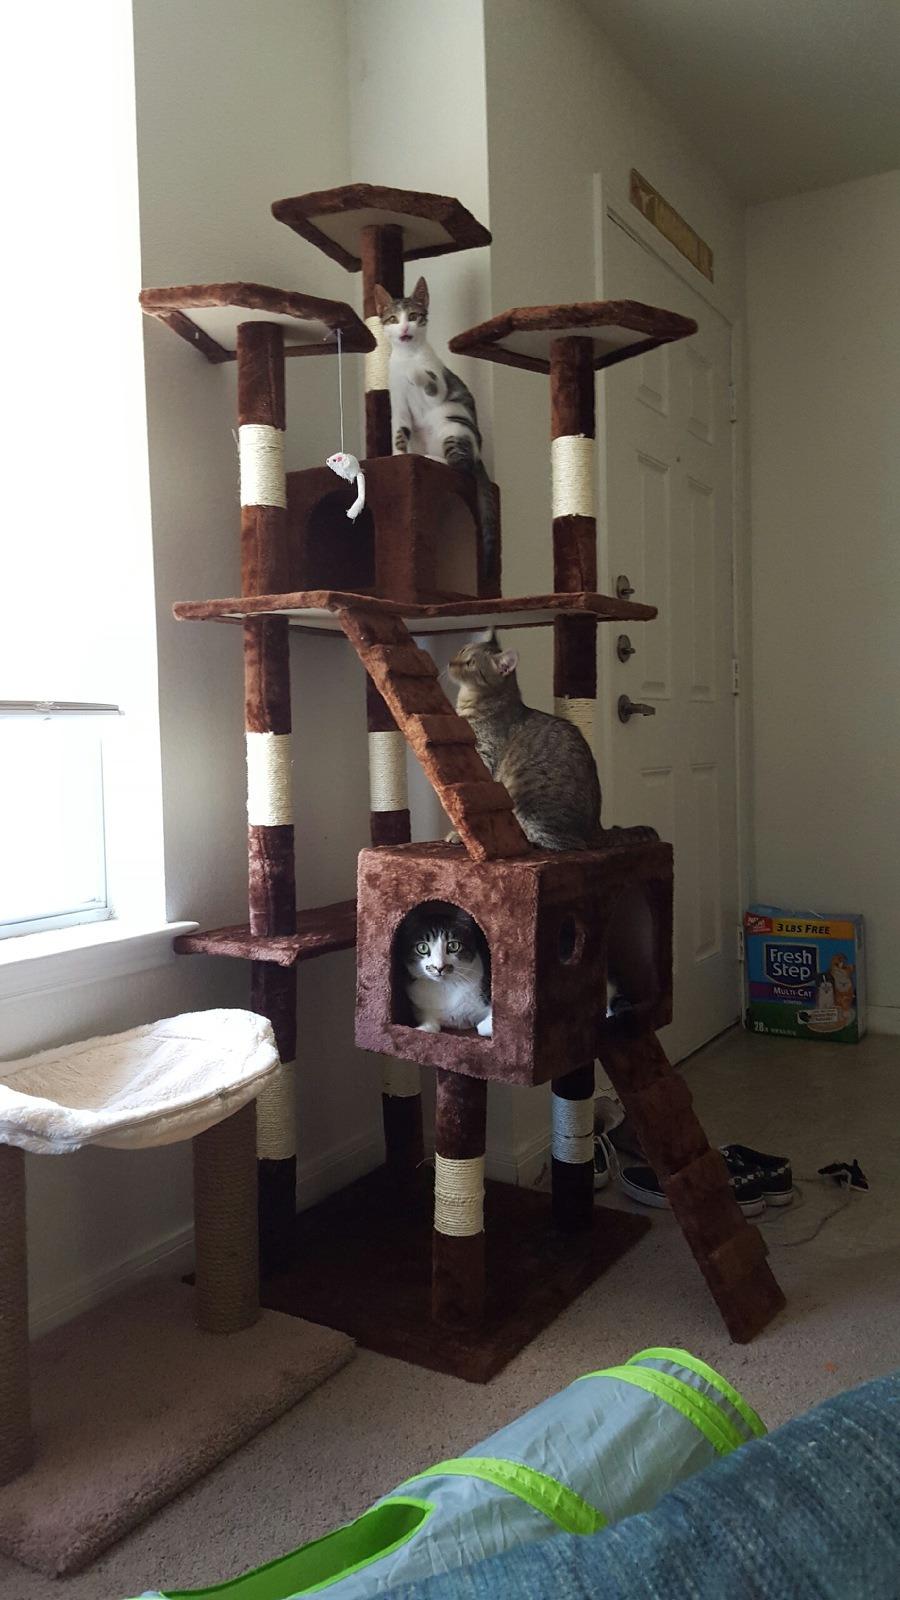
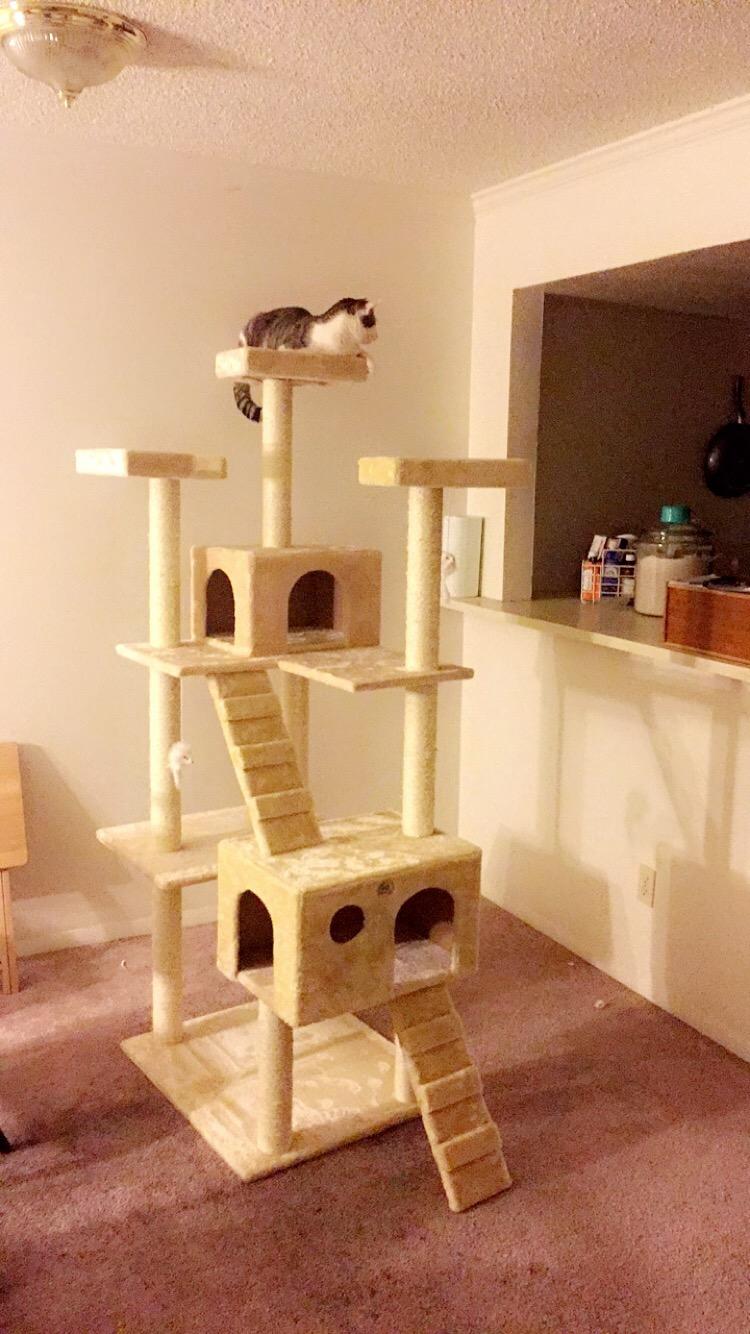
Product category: items_cat tree
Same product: no